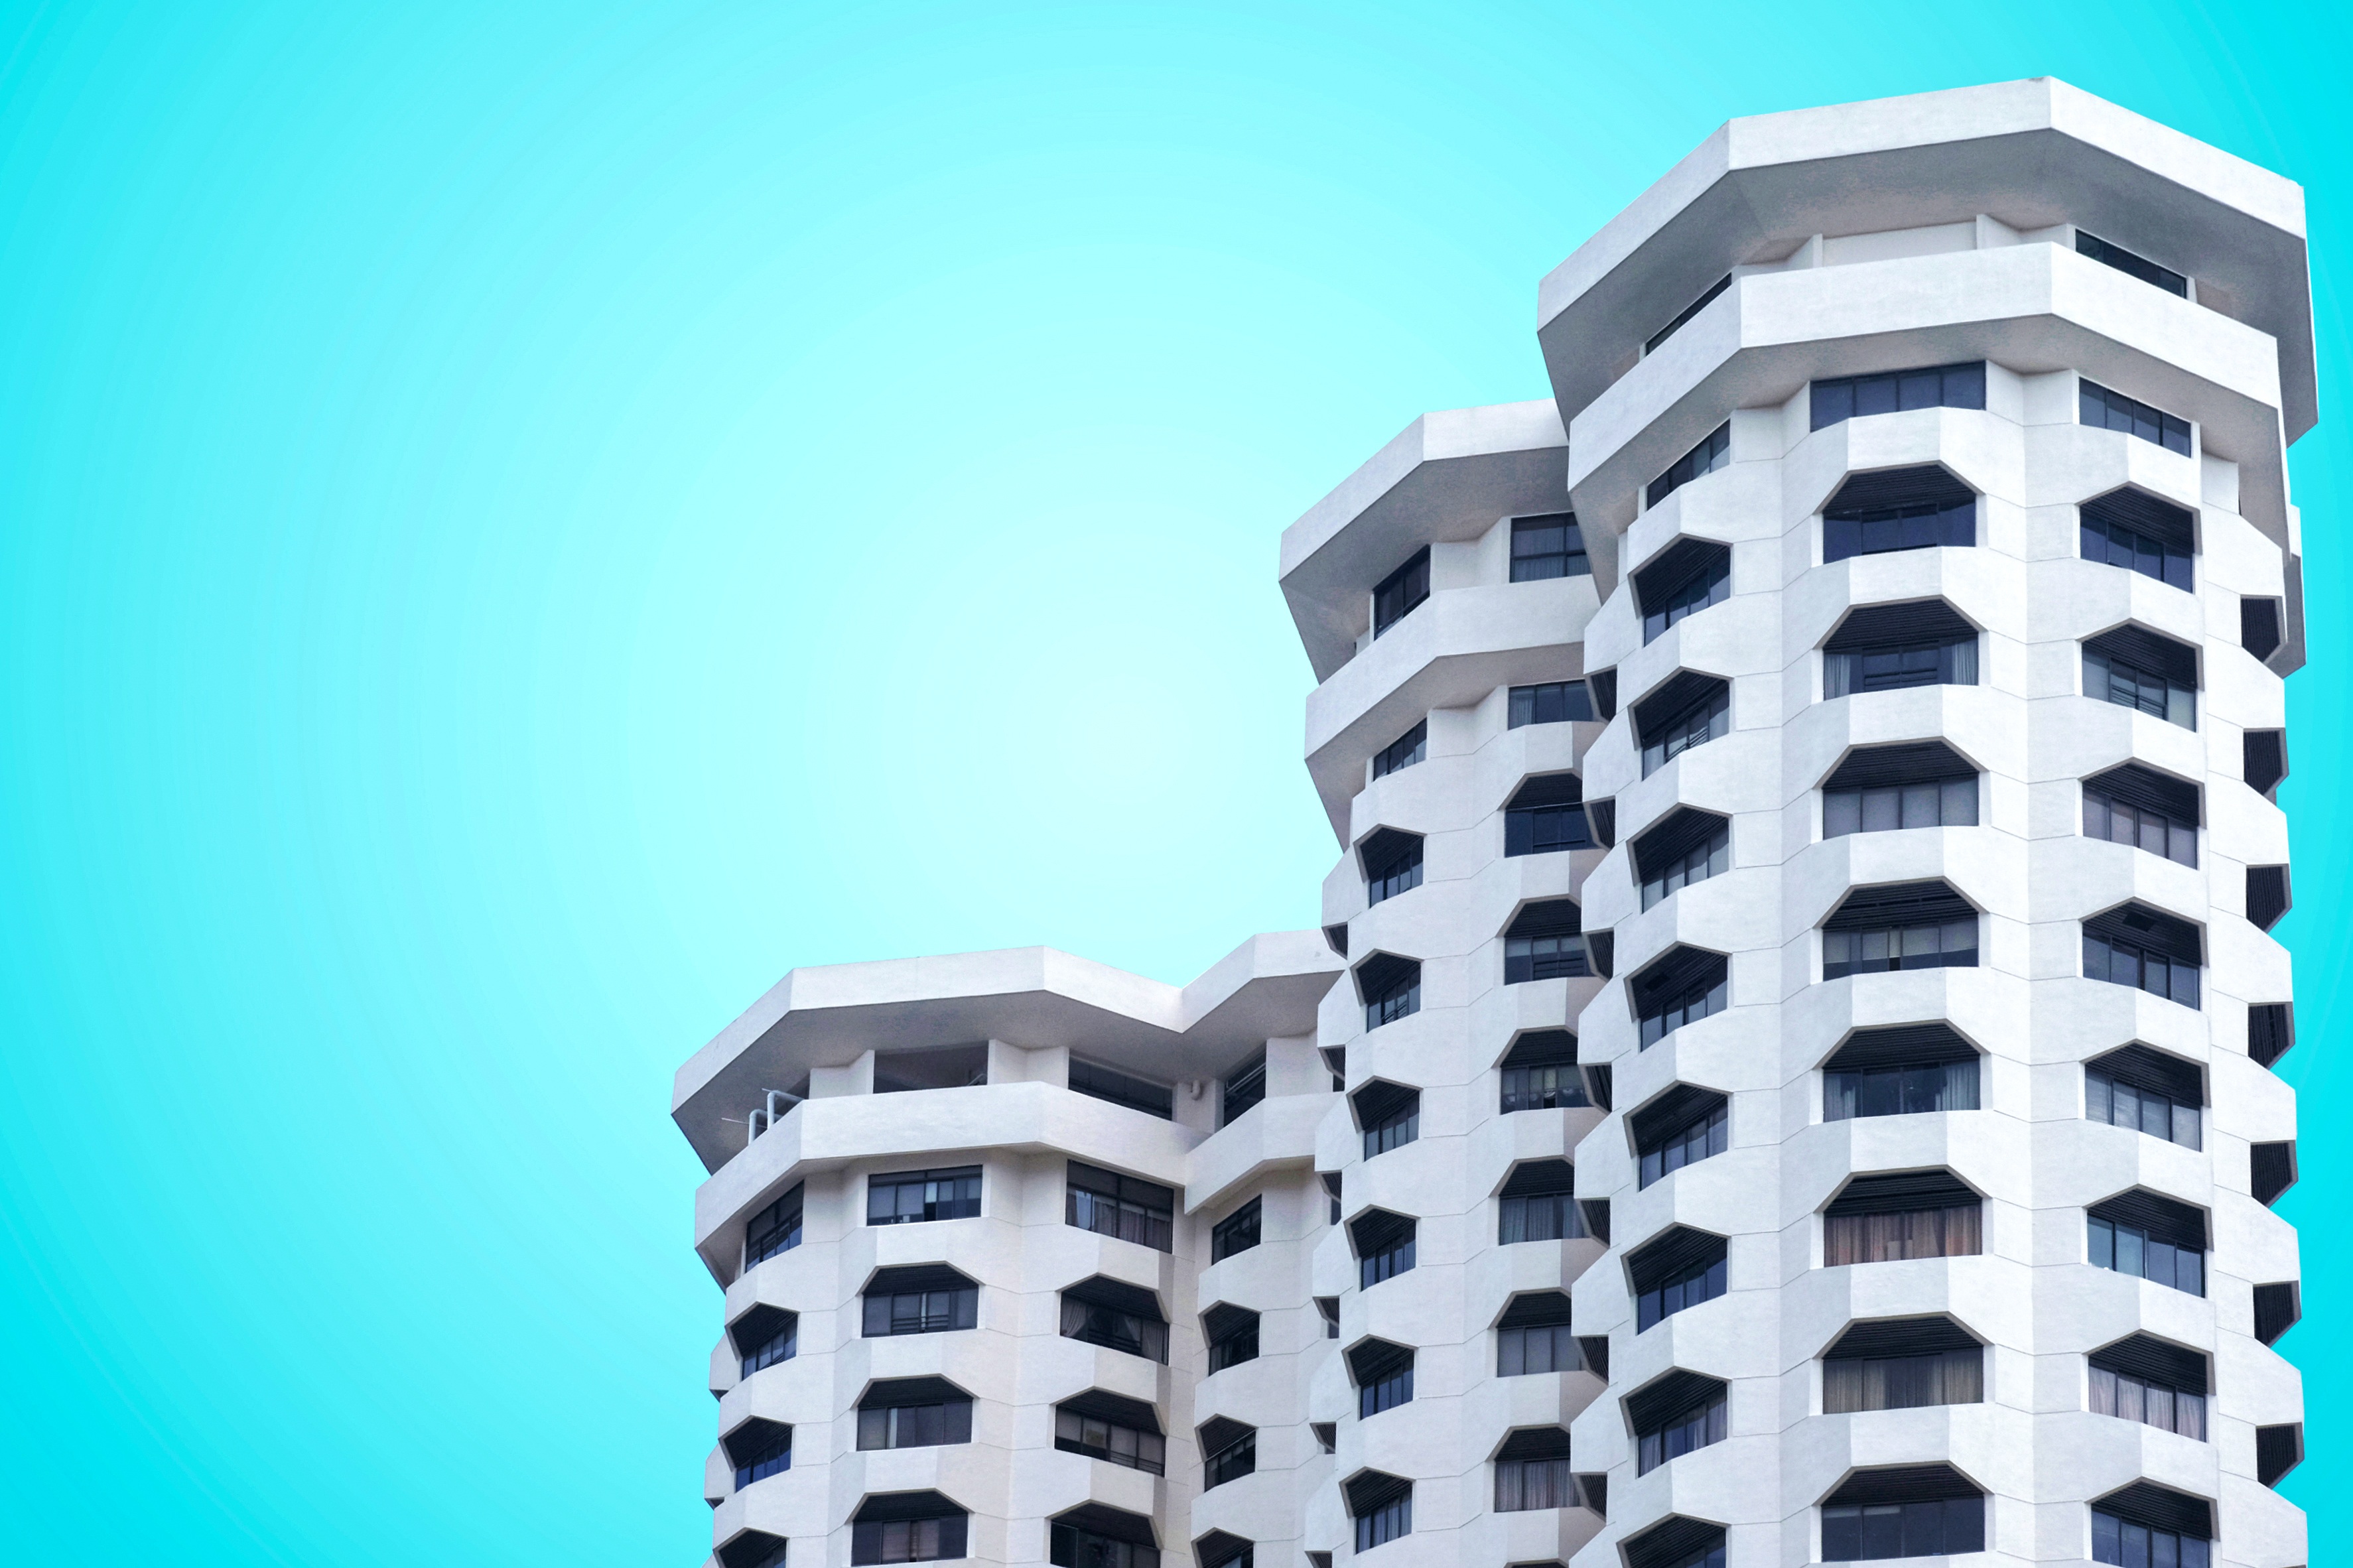
architecture, building, skyscraper, line, tower, landmark, facade, blue, tower block, high rise, windows, metropolis, condominium